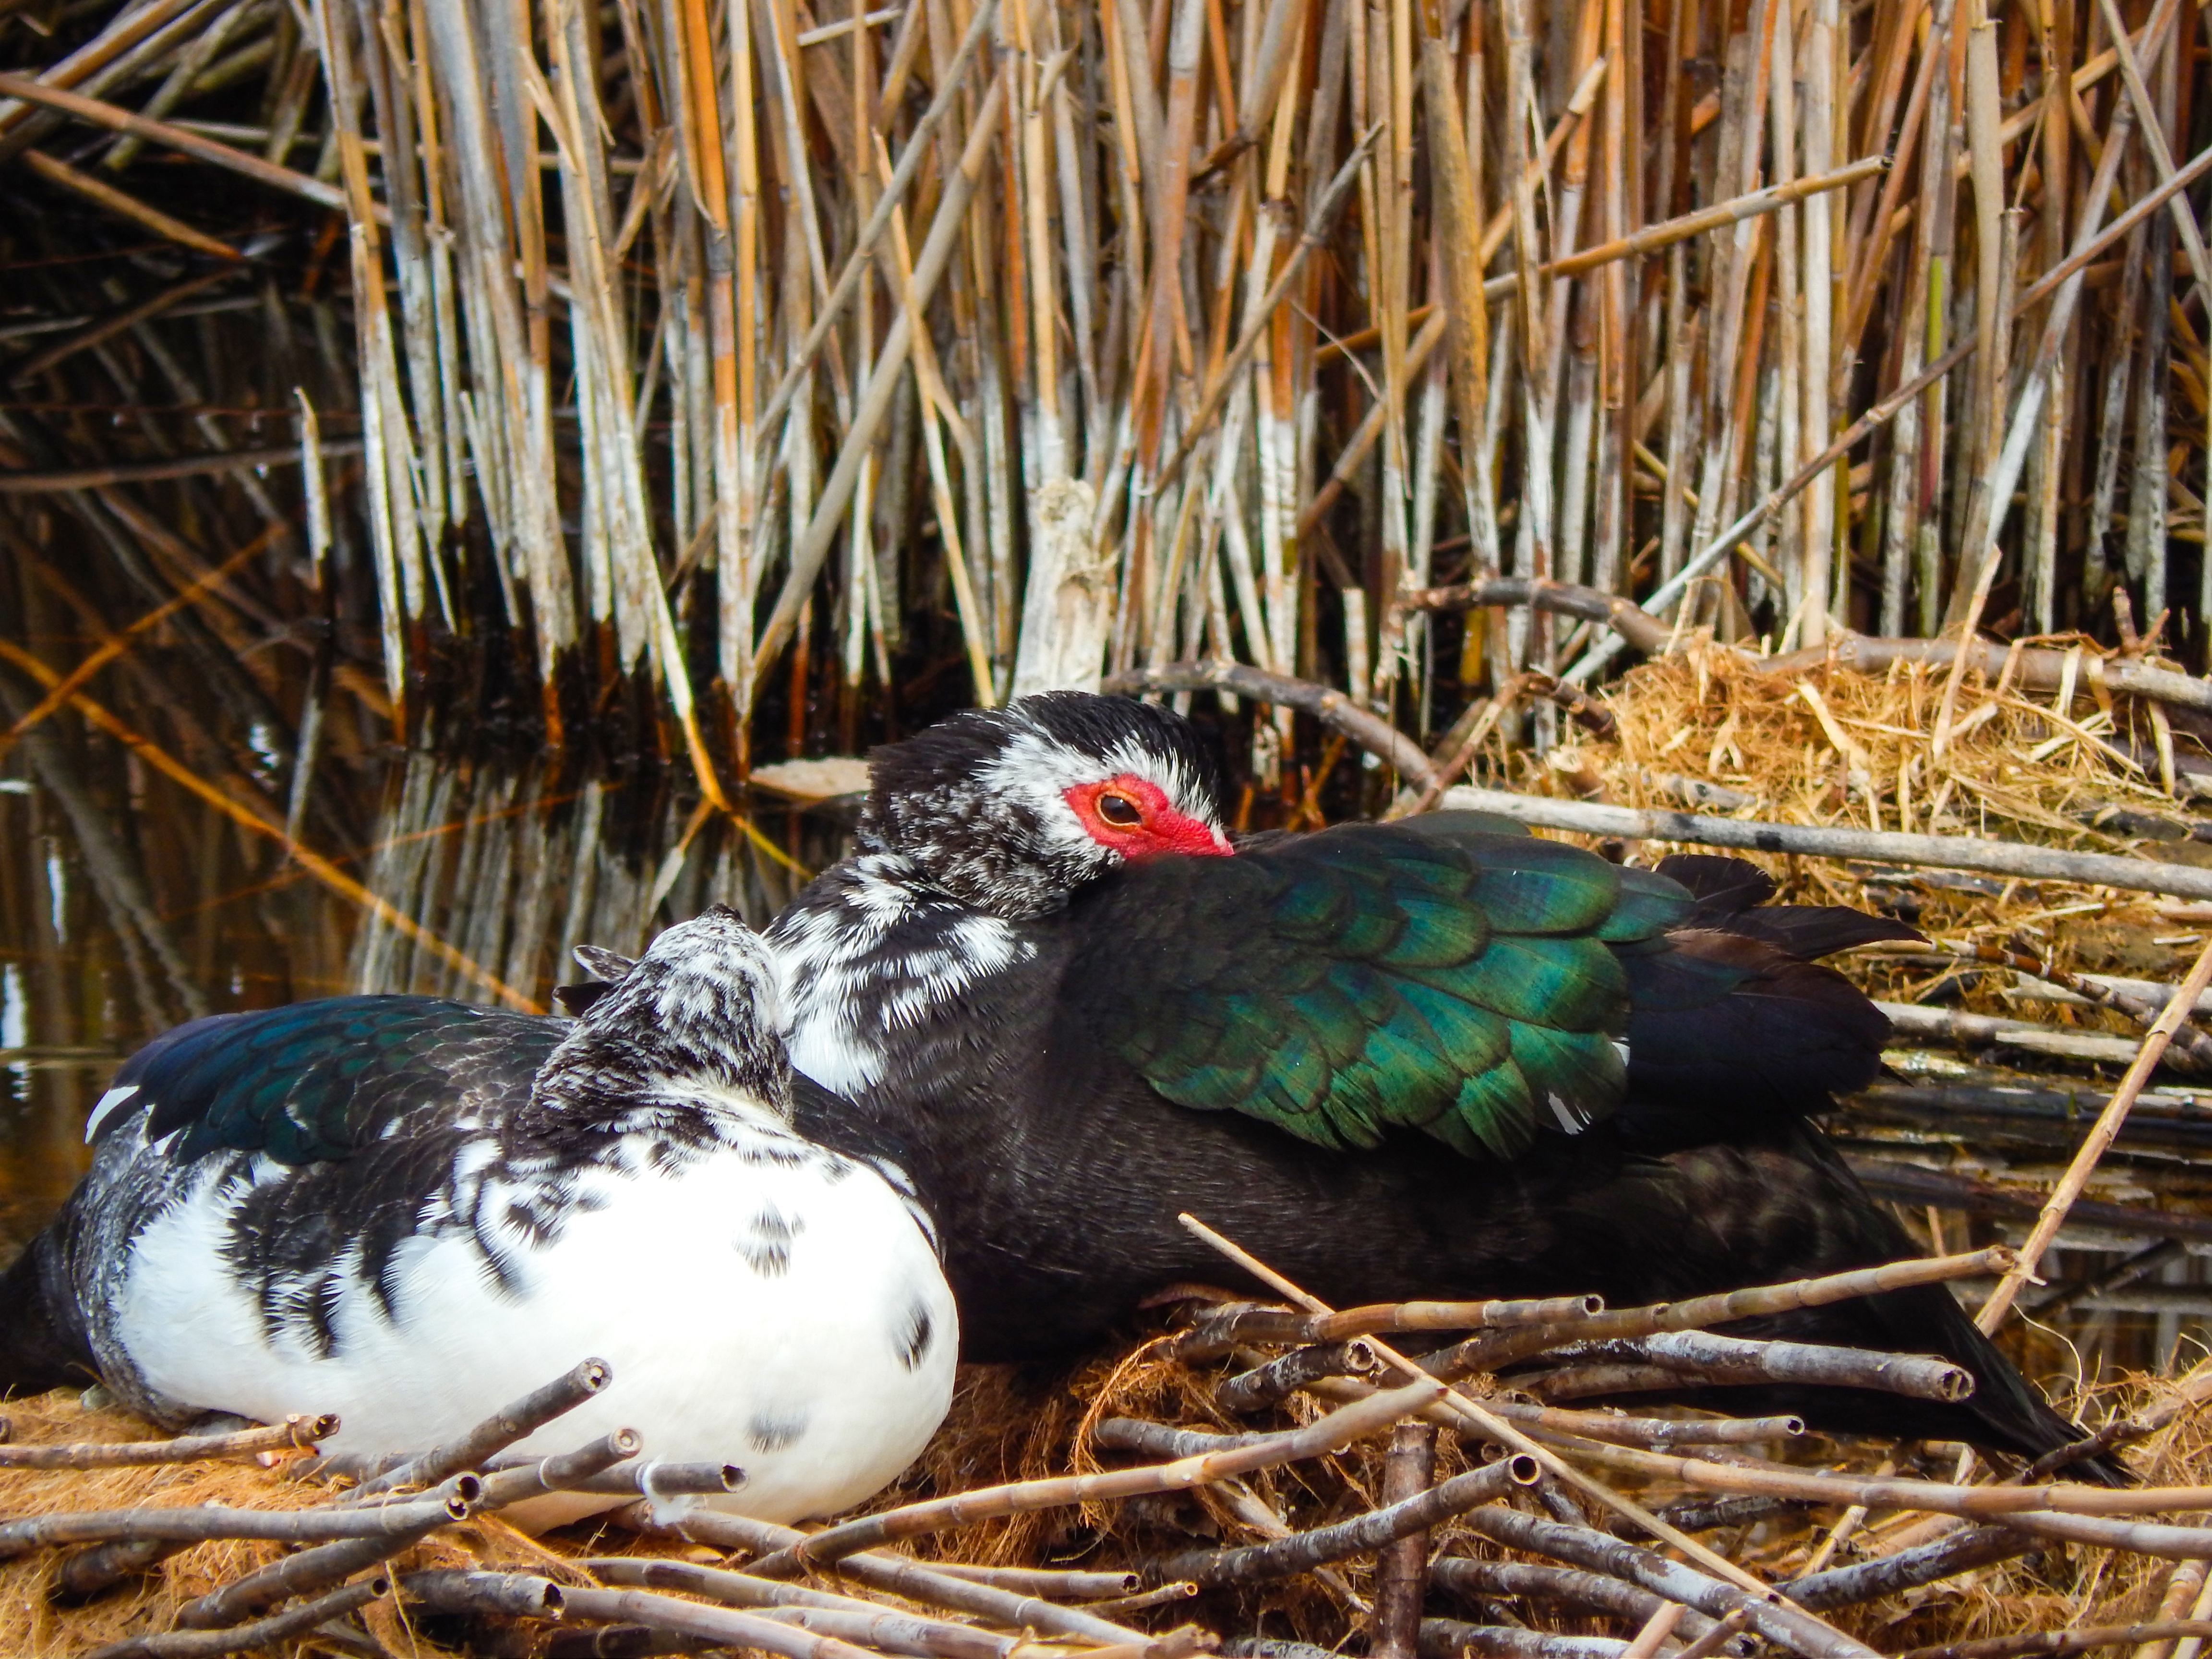
bird, lake, wildlife, beak, fauna, duck, vertebrate, water bird, mallard